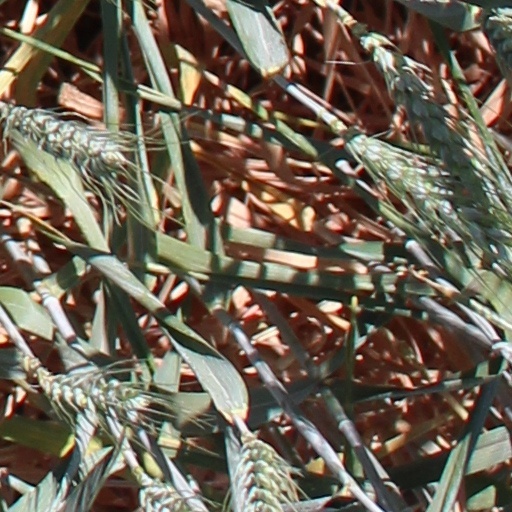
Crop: wheat